Chennakeshava Temple, Somanathapura

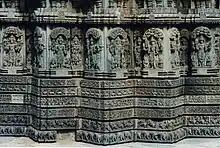
Wall panel relief and molding frieze around the main Kesava Temple

The raised "jagati" platform circles around the main temple with a broad walking space. It is the "pradakshina patha" (circumambulation path), and is supposed to be walked in a clockwise manner in order to pictorially read the "Ramayana", "Mahabharata" and "Bhagavata Purana" legends in the correct sequence. The eastern side of the platform is rectangular, while the space below the "vimana" (temple tower) mirrors the pointed star tower shape, with nine points on each side and two linking edges (a total of 29). A stone elephant originally stood at each star point end of the platform, but only 11 of the 15 original have survived in a damaged condition. On the sides of the star side and where two stars of the "jagati" platform meet were 14 mid size images likely of "Nagas" and 58 images of "Yakshas" but all of this are now missing. The temple premises stores 7 of the broken pieces found in the early 20th century.